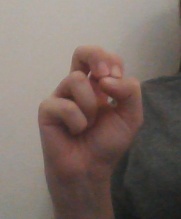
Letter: gaaf